Robert d'Humières

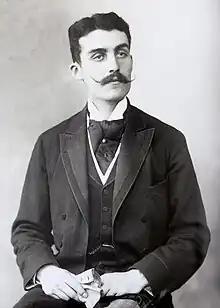
Robert d'Humières, photographed by Paul Nadar in 1895.

Aymeric Eugène Robert d’Humières (2 March 1868 – 26 April 1915) was a French man of letters, poet, chronicler, translator and theatre director.